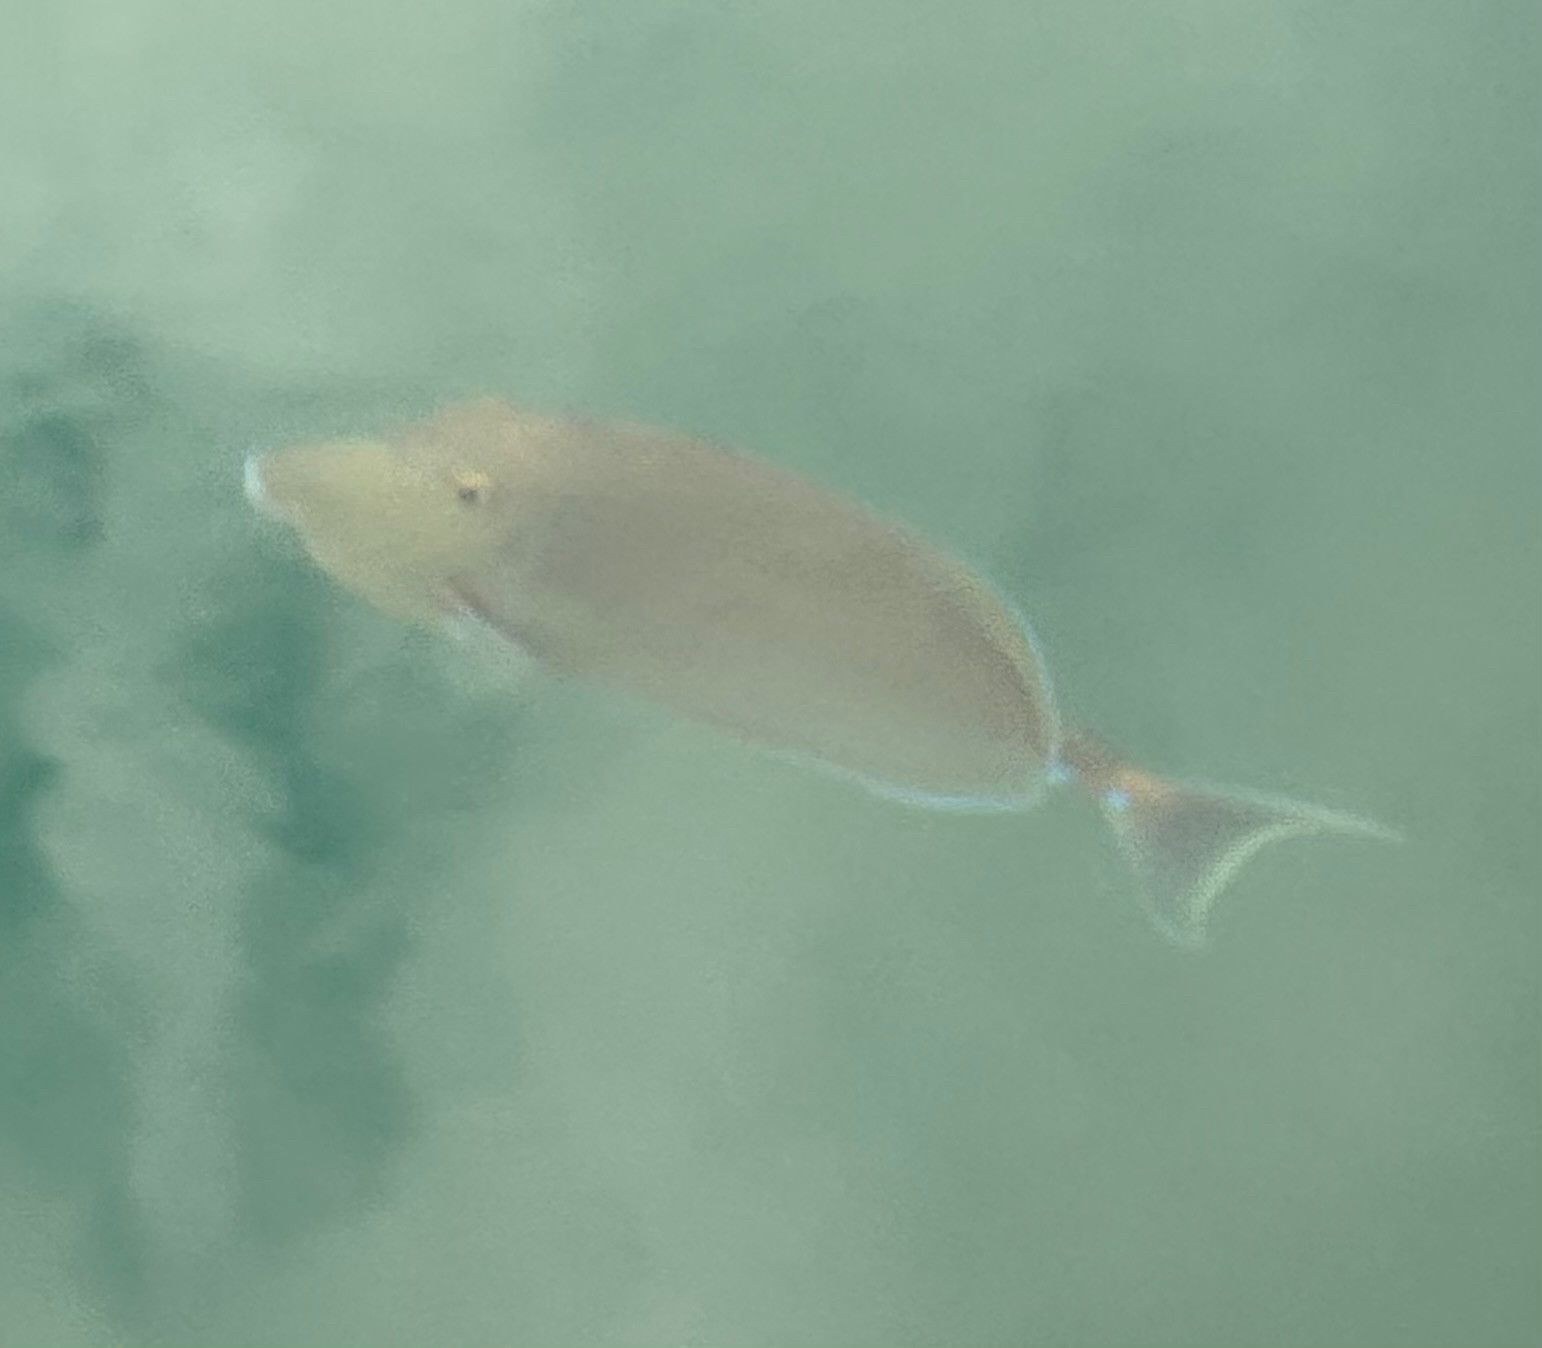
Naso unicornis (Bluespine Unicornfish)